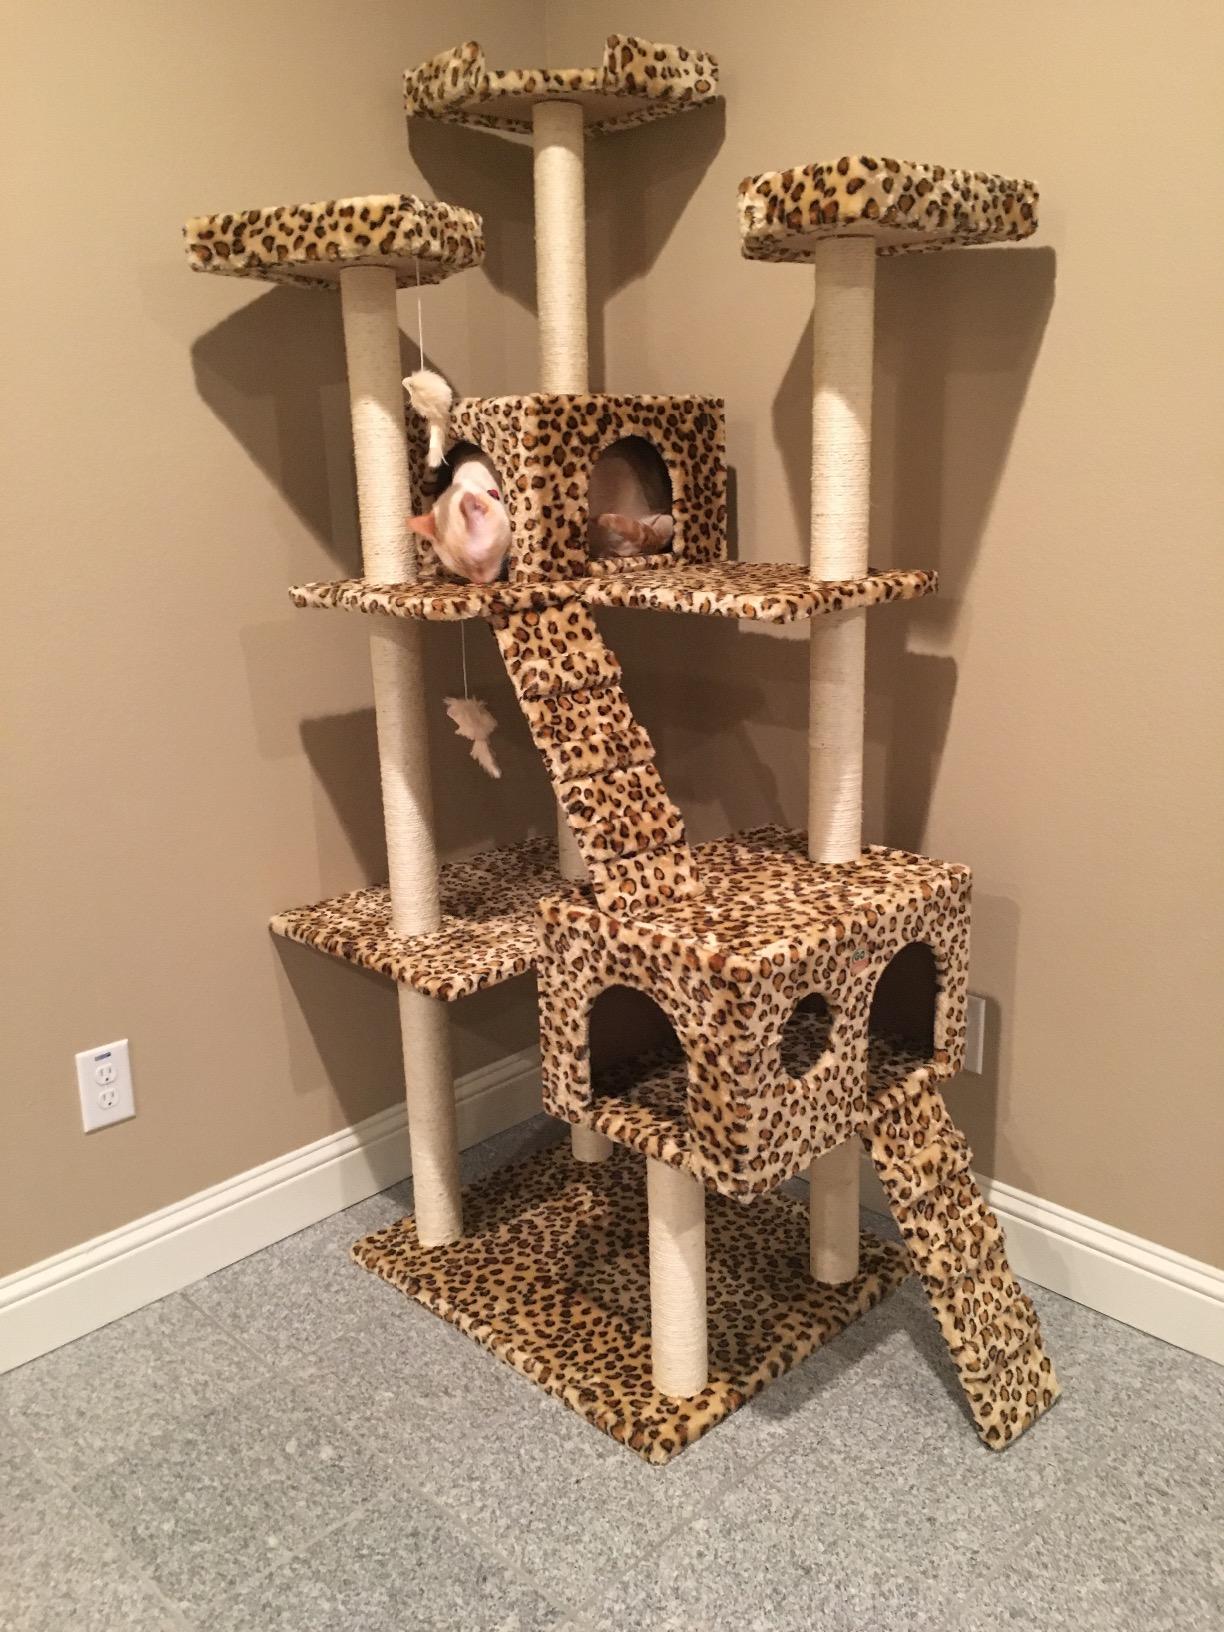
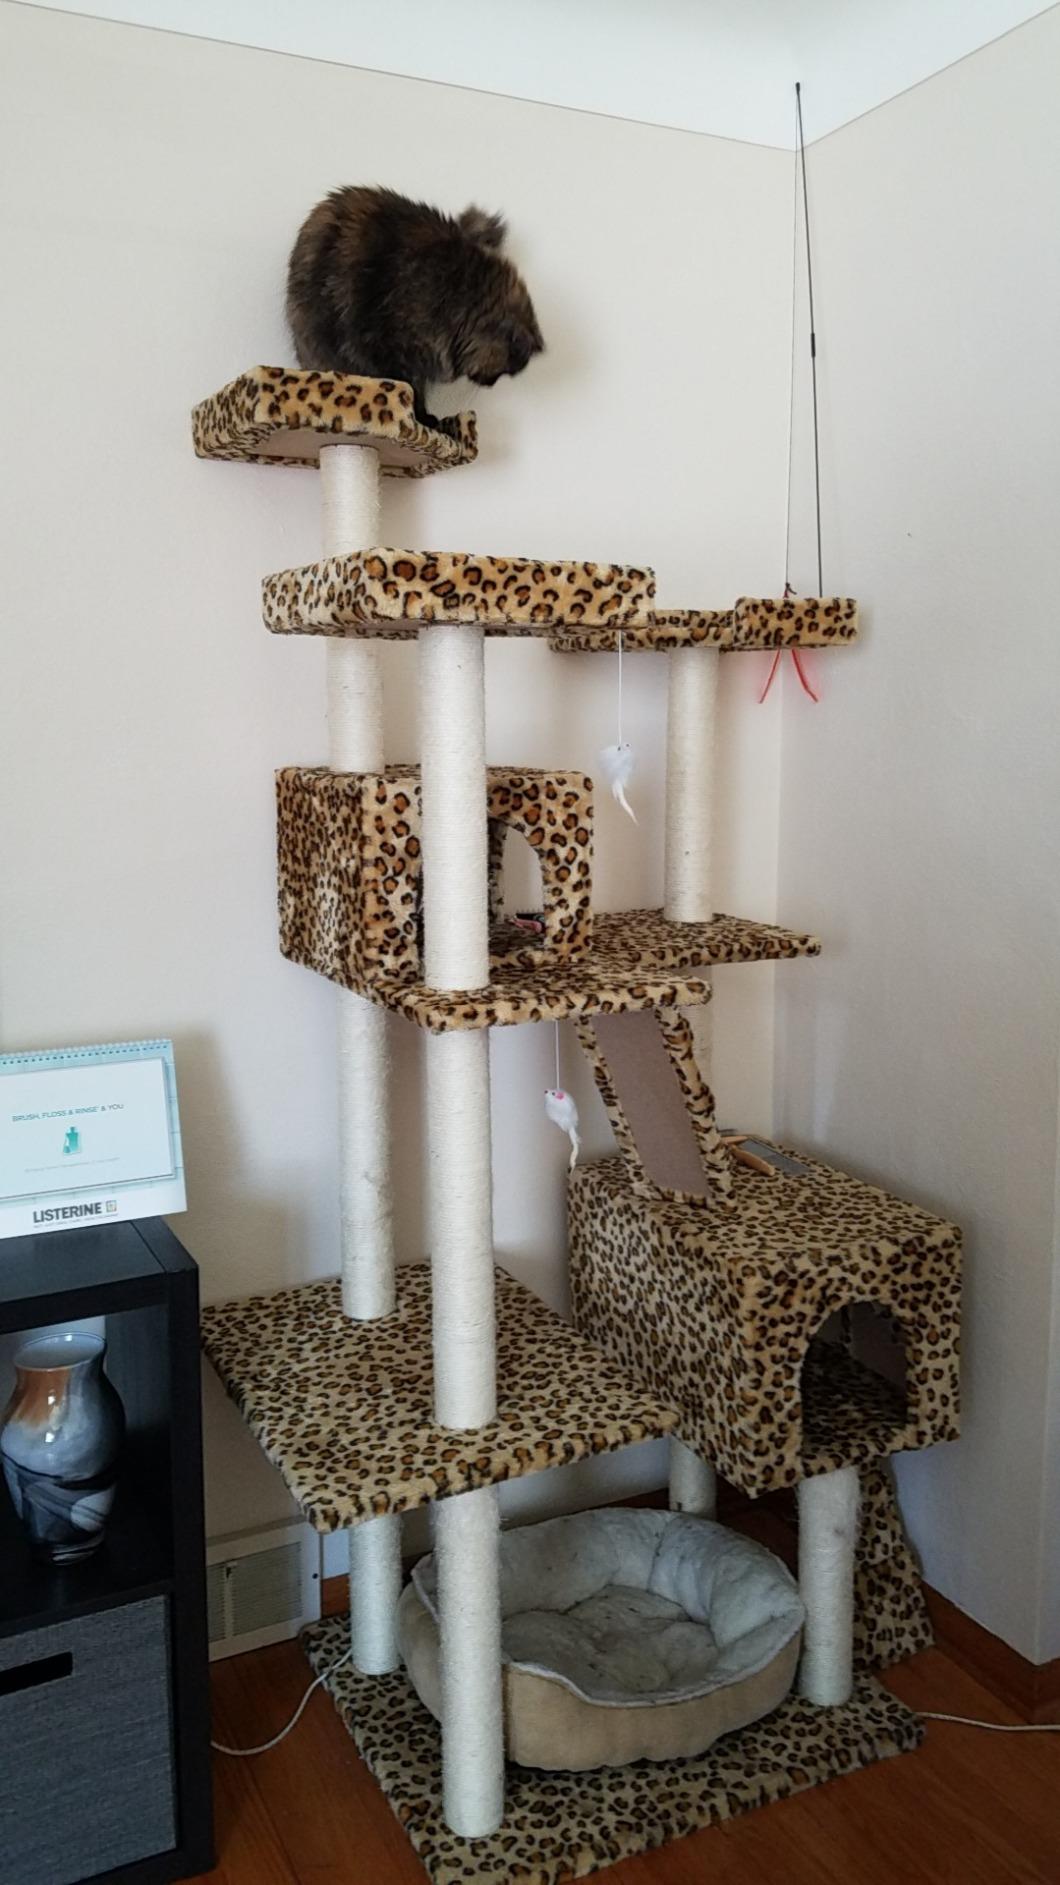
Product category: items_cat tree
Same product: yes